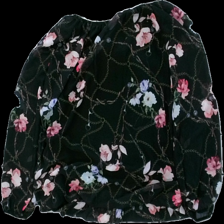
View: back
Type: Blouse
Category: Ladies
Brand: Not in the list
Brand text on label: hailys
Colors: Multicolor, Pink, Blue, Black
Material: 100% polyester
Pattern: Floral print
Cut: Loose
Size: M
Season: All
Smell: Minor
Holes: Minor
Damage: dragna trådar
Price range: <50
Recommended usage: Export